Adam Chętnik

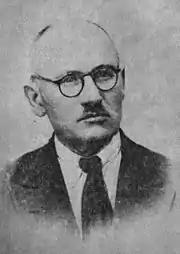

Adam Chętnik (born 20 December 1885 in Nowogród; died 29 May 1967 in Warsaw) was a Polish ethnographer who studied the Kurpie. He is the author of several books on the Kurpie residing in Puszcza Zielona. In 1927 he founded Skansen Kurpiowski in Nowogród, an open-air museum dedicated to Kurpie culture. He published over 100 scholarly works. He was also an elected deputy to the Sejm, as well as a member of the Polish Academy of Learning.